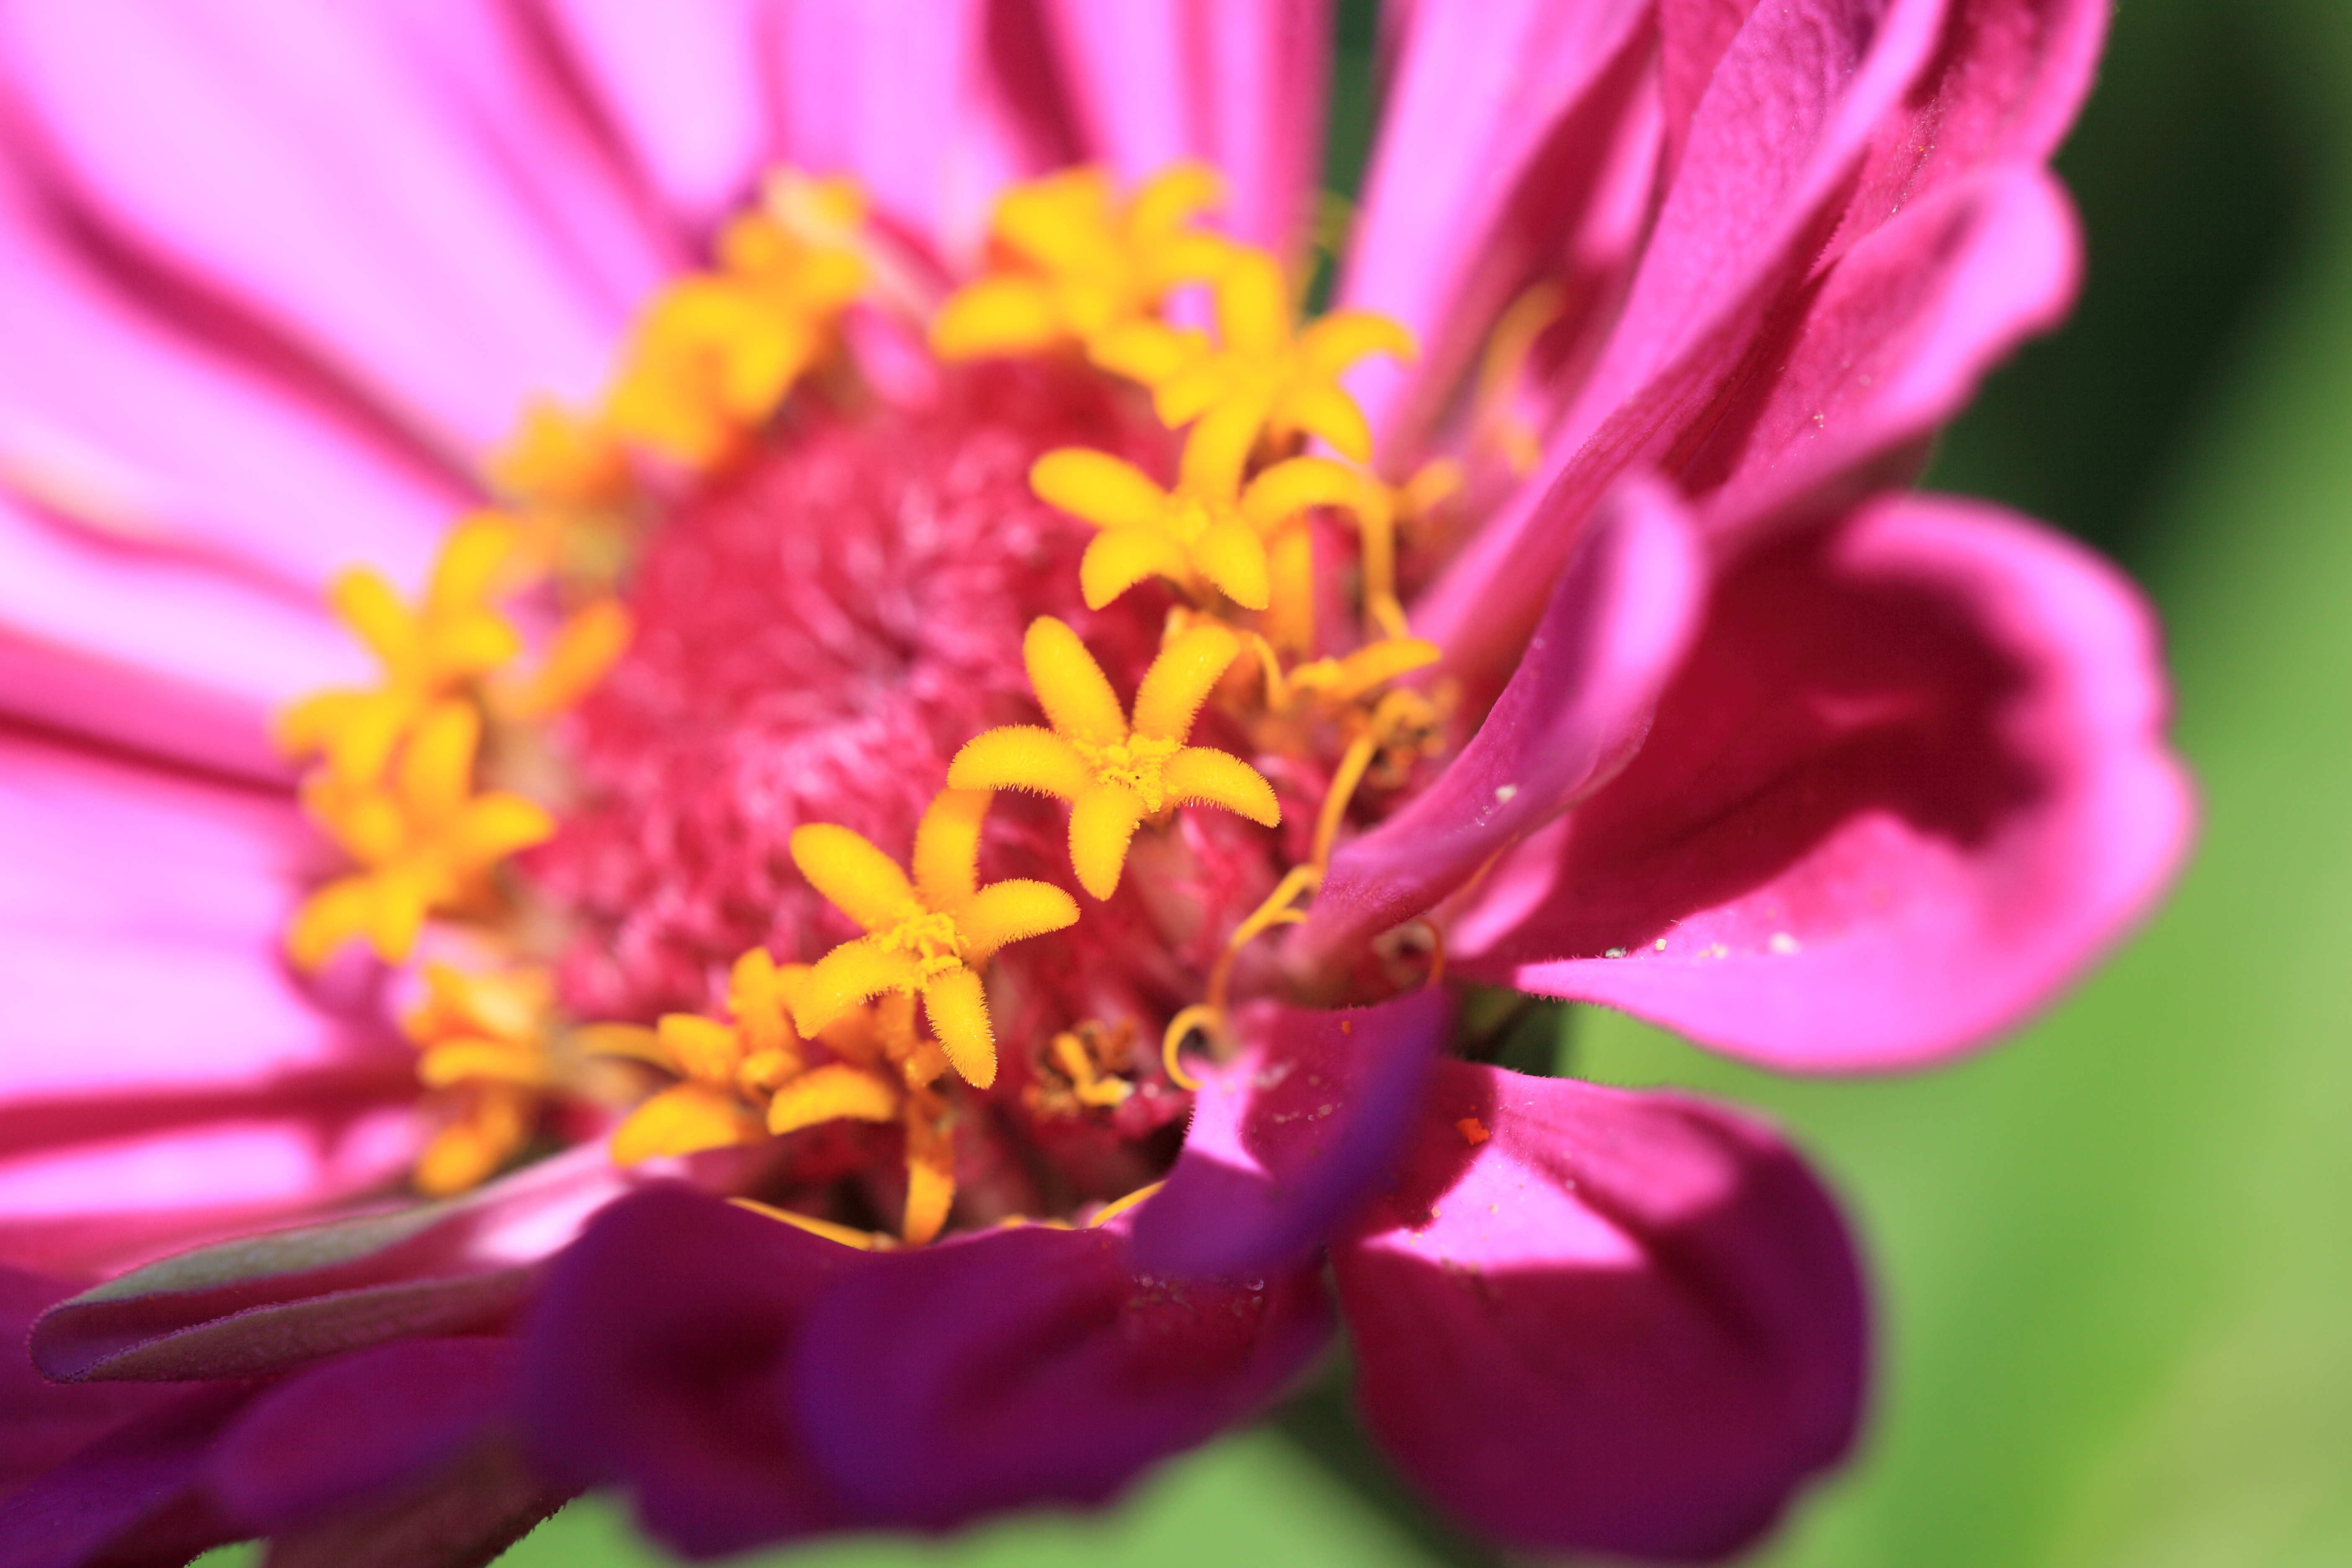
blossom, plant, photography, flower, petal, pollen, high, botany, yellow, pink, flora, wildflower, close up, 5d, hires, markii, nectar, hi, res, resolution, ibaraki, taxonomybinomial, hitachi, zinnia, zinniaelegans, hitachiseasidepark, macro photography, flowering plant, annual plant, land plant